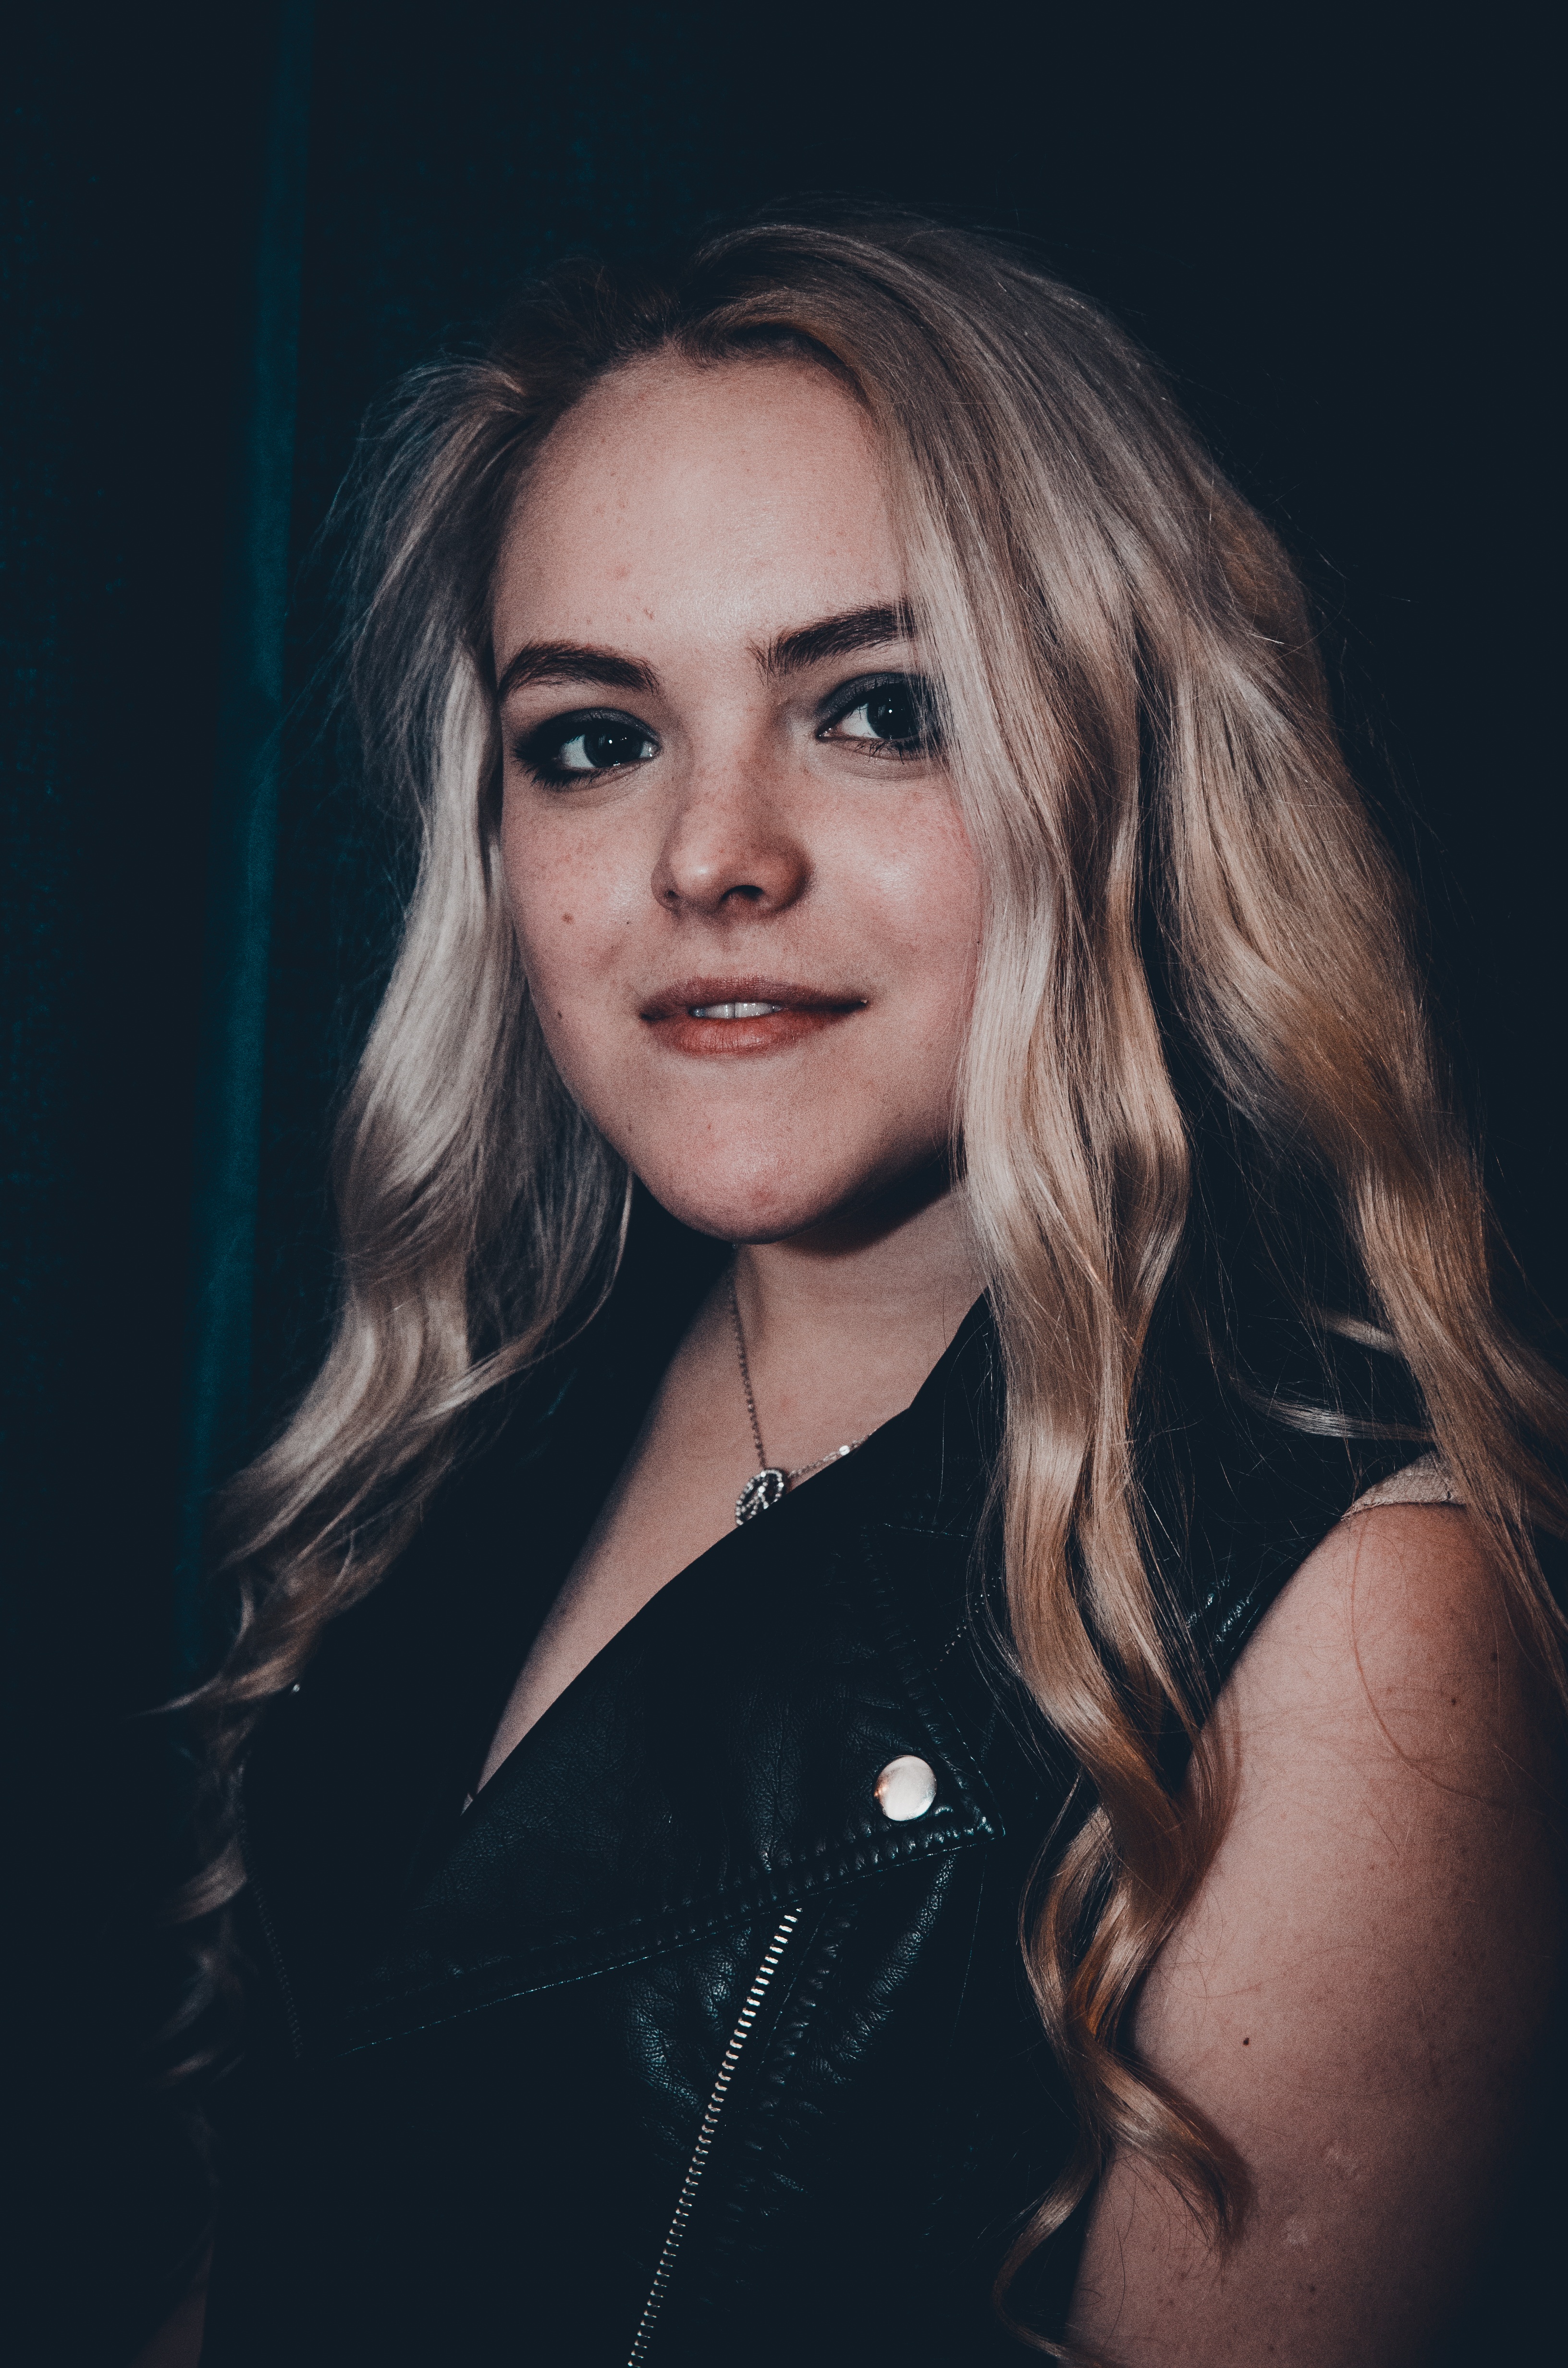
person, girl, woman, hair, photography, view, female, singer, portrait, model, young, youth, fashion, blonde, jacket, hairstyle, long hair, black hair, face, nose, girls, dress, hands, legs, beauty, style, blond, armchair, posture, smiles, dark background, cosmetics, erotic, photo shoot, light background, brown hair, portrait photography, supermodel, layered hair